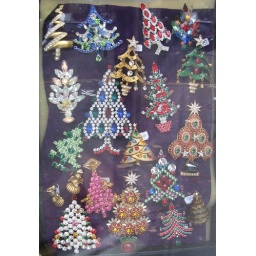
photographed in a window of a shop on portobello, notting hill gate end